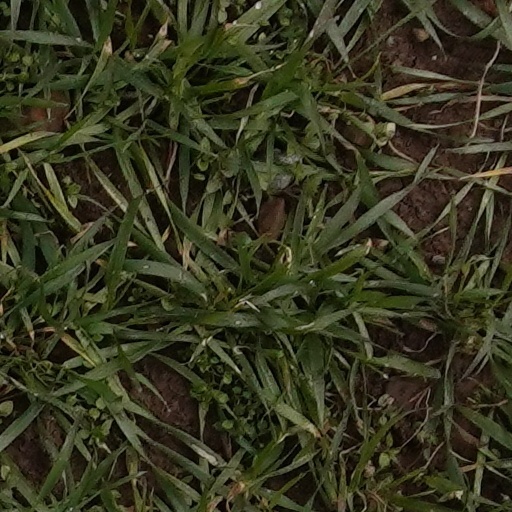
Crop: wheat